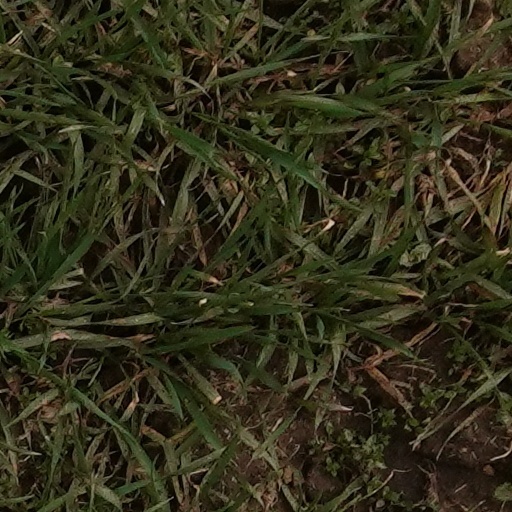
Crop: wheat